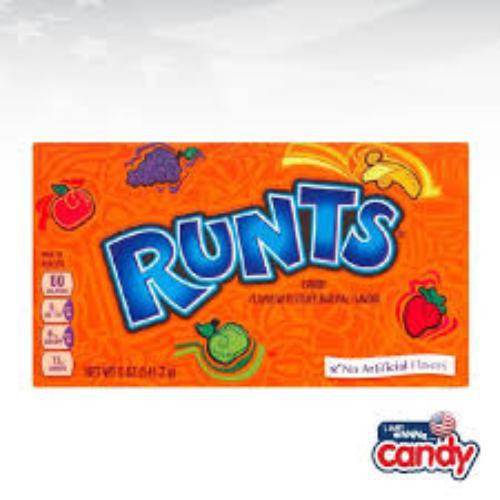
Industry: Food